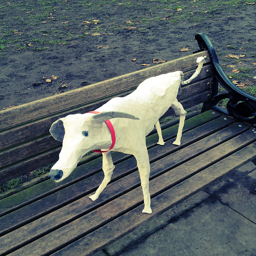
A fake dog stands on a wooden bench.
A statue of an animal is placed on a bench.
A paper dog on top of a bench on the sidewalk.
A very unrealistic looking dog placed on a bench.
a sculpture of a dog standing on a bench